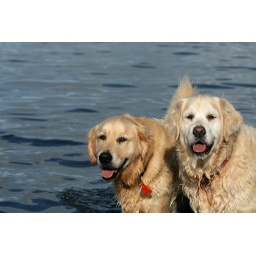
Happy dogs in the water